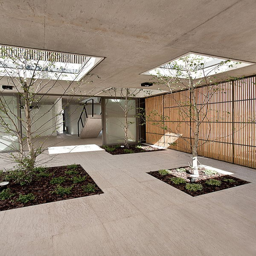
modern family home blurs the lines between indoor and out